Hey Nostradamus!

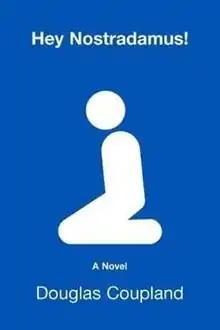
Paperback edition cover

Hey Nostradamus! is a novel by Douglas Coupland centred on a fictional 1988 school shooting in suburban Vancouver, British Columbia and its aftermath. It was first published by Random House of Canada in 2003. The novel comprises four first-person narratives, each from the perspective of a character directly or indirectly affected by the shooting. The novel intertwines substantial themes, including adolescent love, sex, religion, prayer and grief.